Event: Nepal Earthquake
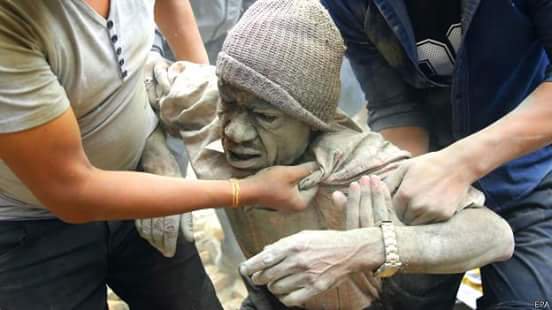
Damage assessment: damage